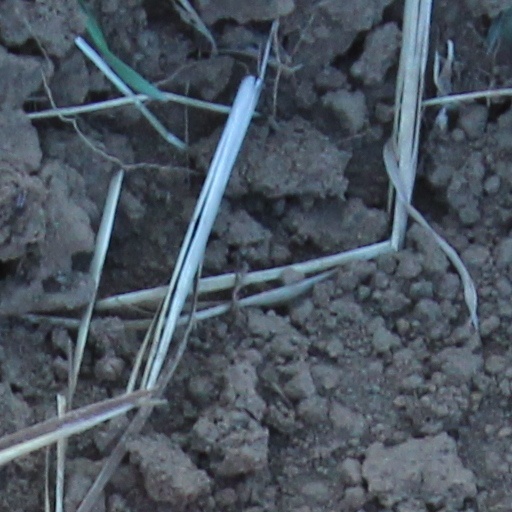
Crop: wheat